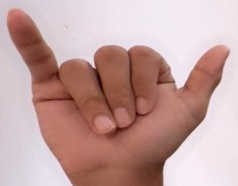
ASL sign: Y